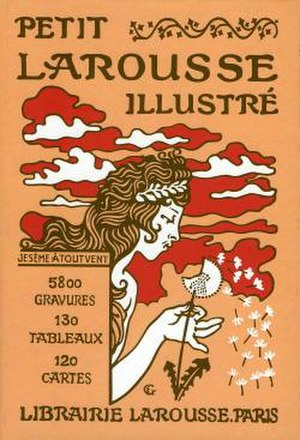
Éditions Larousse
Le Petit Larousse. Forsideillustration på originaludgaven fra 1905.
Éditions Larousse er et fransk forlag i Paris, der hovedsageligt udgiver ordbøger, encyklopædier, faglexika, fagbøger og skolebøger.